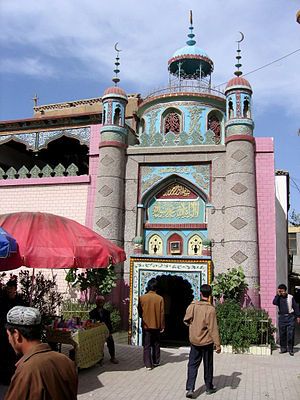
Hotan
Moske i Hotan.
Hotan er et præfektur i Xinjiang i Folkerepublikken Kina med et areal på 248.946 km², og en befolkning på 1.890.000 mennesker, med en tæthed på 8 indb./km². Byen var fra det første til tiende århundrede e.Kr. hovedstad for Kongeriget Hotan. Handelsvejen fra Kina til Europa gik gennem Hotan.